Colin Bell (footballer, born 1946)

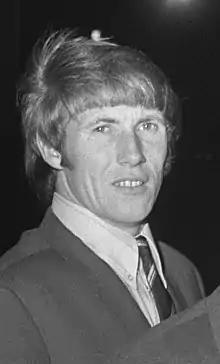
Bell in 1969

Colin Bell (26 February 1946 – 5 January 2021) was an English professional footballer who played as a midfielder. Bell, known for his thirteen-year spell at Manchester City, is regarded as one of the club's greatest-ever players, and was part of the Bell–Lee–Summerbee trio in the late 1960s and 1970s. Bell made 48 appearances for the England national football team; he was an unused squad member at UEFA Euro 1968 and played in three matches at the 1970 FIFA World Cup.